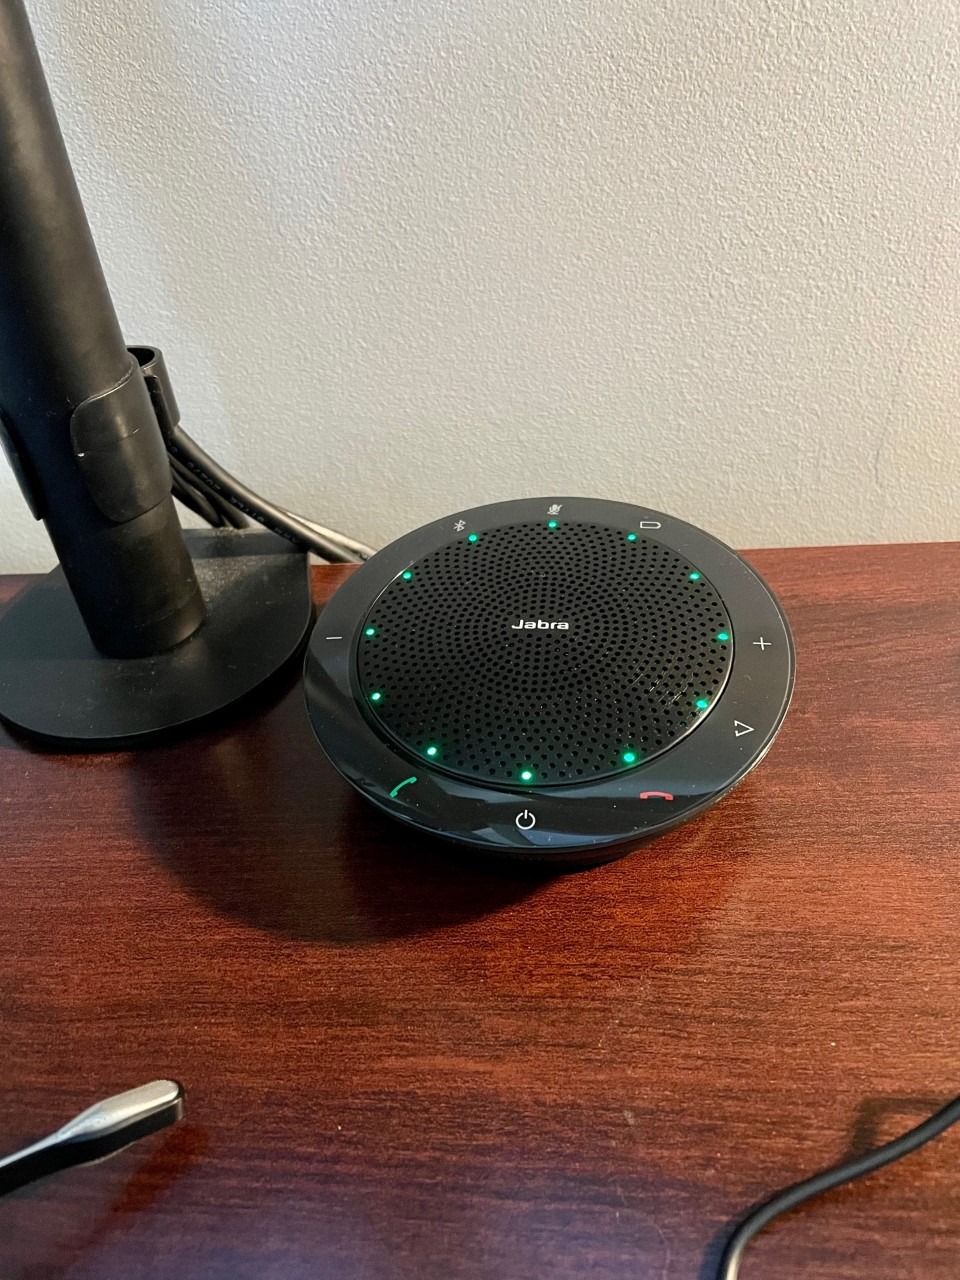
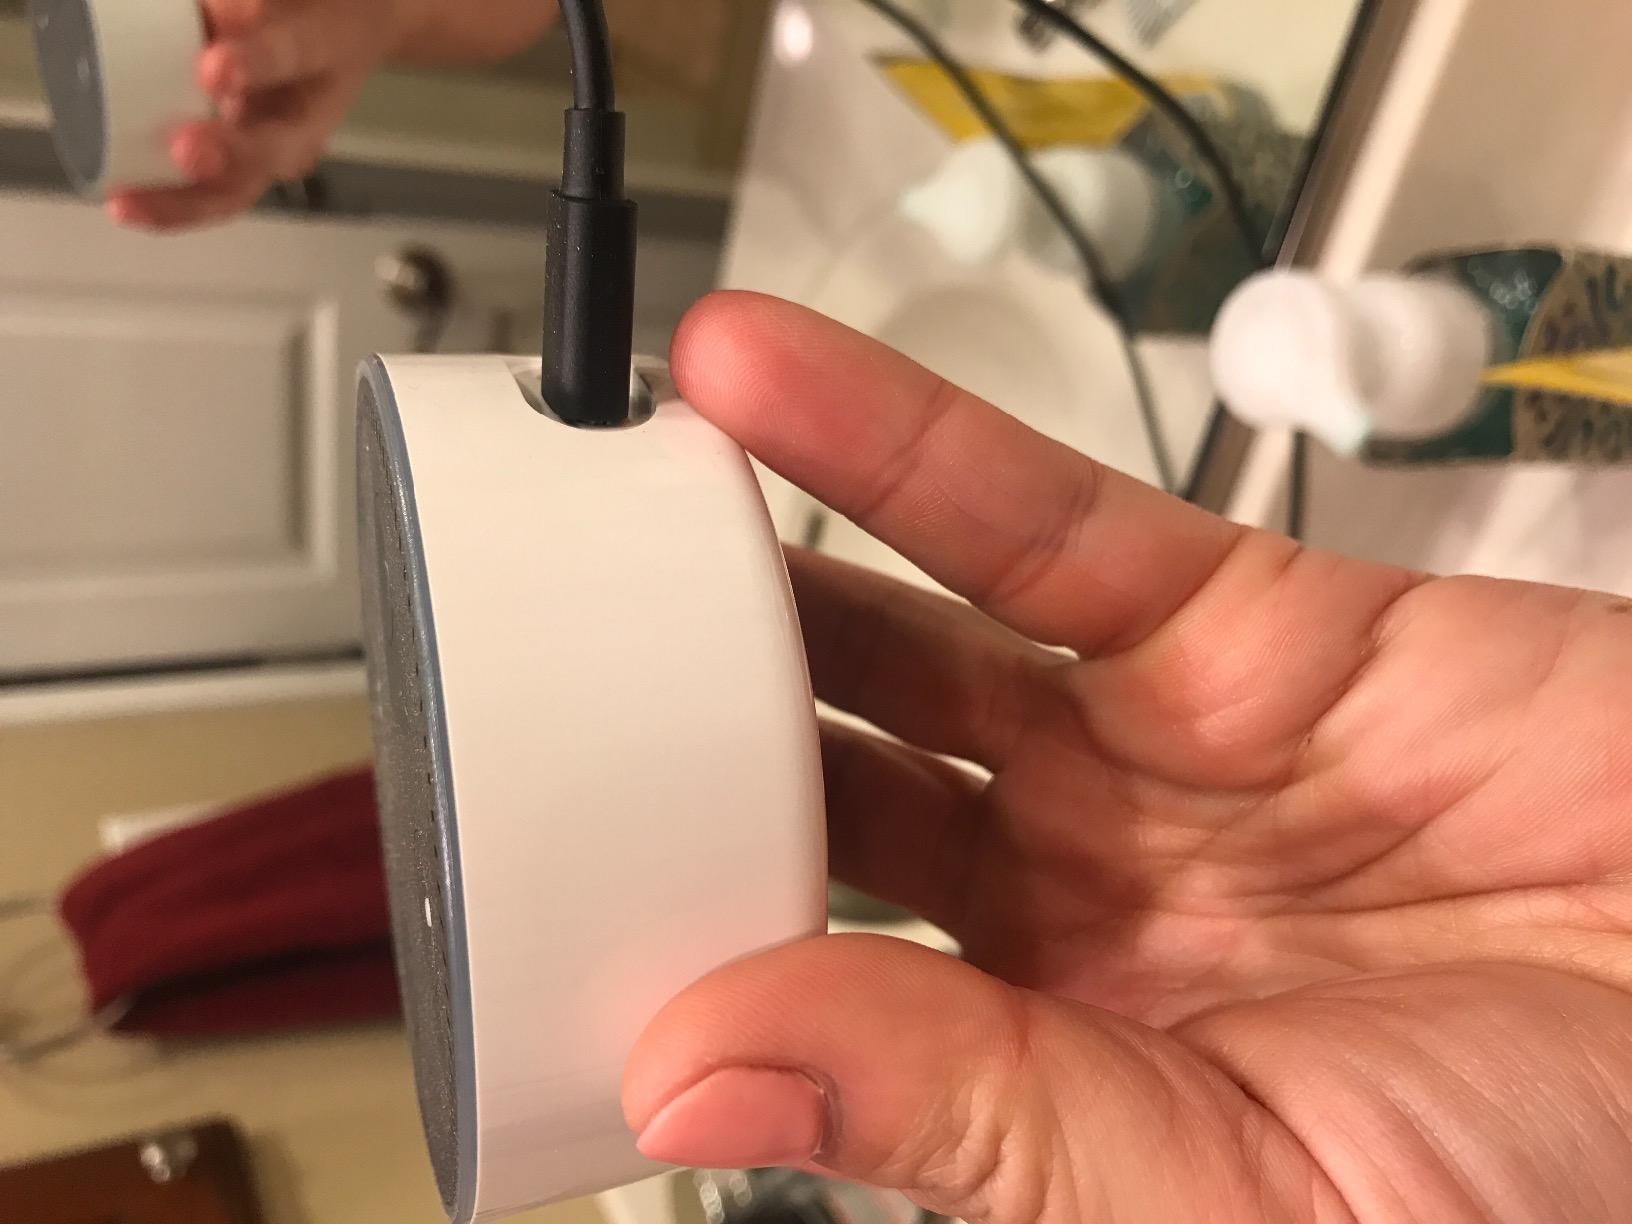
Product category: speaker
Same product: no